Hashemite University

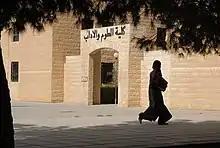
Faculty of Arts and Sciences

The Faculty of Arts has been active at the university since its establishment in 1995. The faculty offers courses in four majors: